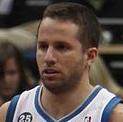
Age: 29